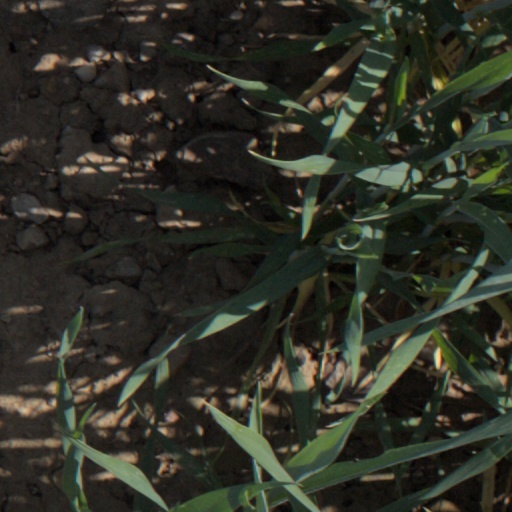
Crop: wheat